Lotus Sutra

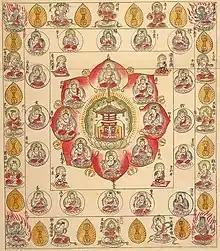
An esoteric "Hokkekyō Mandala" (Lotus Sutra Mandala) which is an important ritual object in esoteric Lotus Sutra Rites ("Hokkekyō-Hō"), late Heian period.

Gadgadasvara ('Wonderful Voice'), a bodhisattva from a distant world, visits Vulture Peak to worship the Buddha. Gadgadasvara once made offerings of various kinds of music to the Buddha Meghadundubhisvararāja. His accumulated merits enable him to take on many different forms to propagate the "Lotus Sūtra".